USS PC-1181

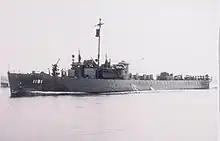
USS "PC-1181" pumping out bilge water.

With the convoy system no longer needed, "PC-1181" was reassigned to Submarine Squadron 3, serving as a target vessel during training missions for submarines operating in the Gulf of Mexico out of Panama. She continued operating in the gulf until the war with Japan ended in August 1945. With the war over, "PC-1181" was reassigned to the defense forces of the Panama Canal. She conducted patrols and training operations out of Panama until June 1946. She was ordered back to Key West, arriving there on 13 July. She was later decommissioned there on 18 August 1946.